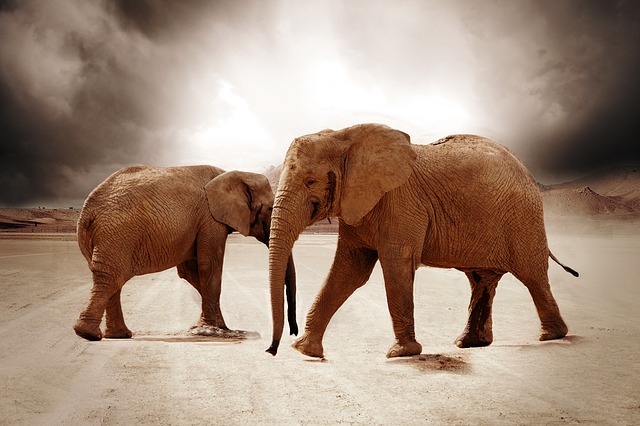
Label: elefante